Cattal Bridge

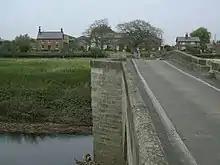
Deck of the bridge, in 2009

Cattal Bridge is a historic road bridge in Cattal, a village in North Yorkshire, in England.